George Keefe

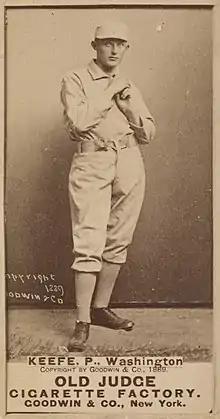
1889 baseball card of Keefe

George Washington Keefe (January 7, 1867 – August 24, 1935) was an American professional baseball left-handed starting pitcher. He played in Major League Baseball (MLB) for the Washington Nationals, Buffalo Bisons, and Washington Statesmen from 1886 to 1891.